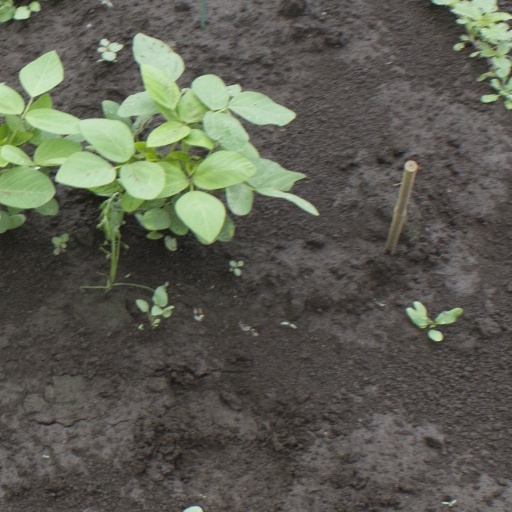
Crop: soybean